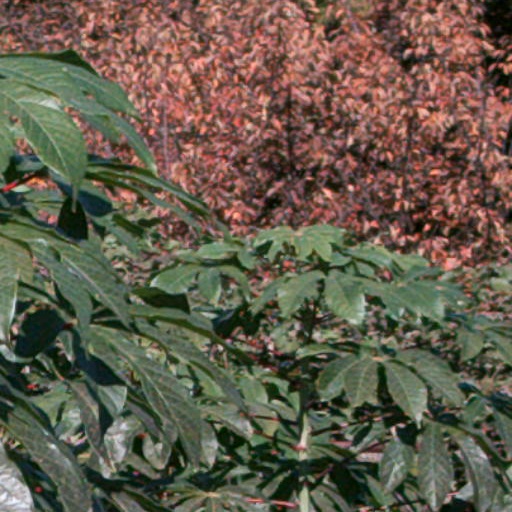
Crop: cassava